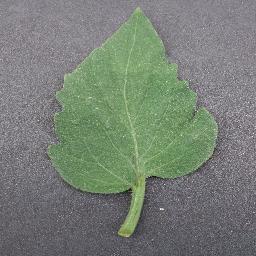
Label: Tomato___healthy